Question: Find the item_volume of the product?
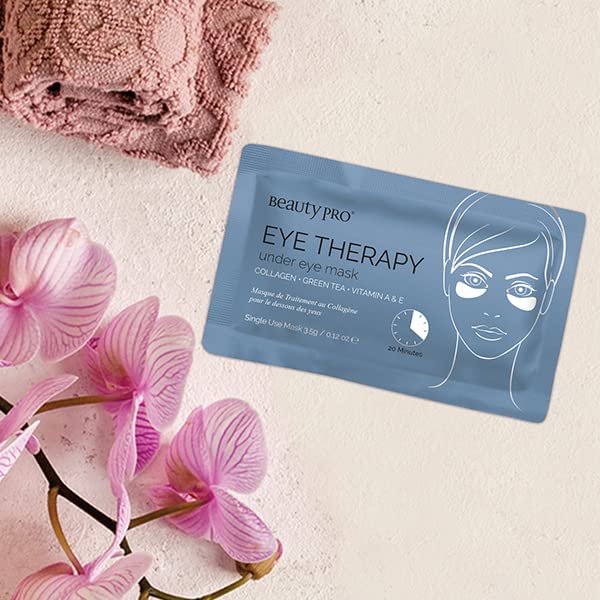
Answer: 12.0 ounce